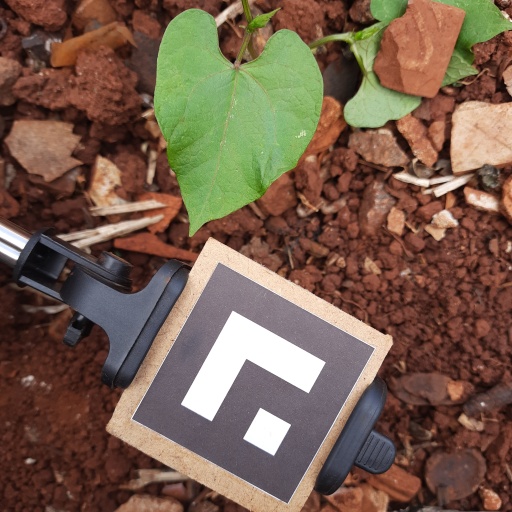
Observations: wavy surface, no eating holes, under shade